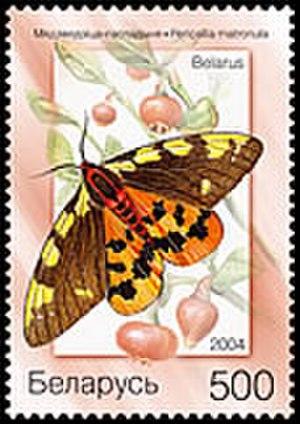
Pericallia matronula, la Matrone ou Écaille brune, est une espèce de lépidoptères de la famille des Arctiidae, de la sous-famille des Arctiinae, de la tribu des Arctiini.